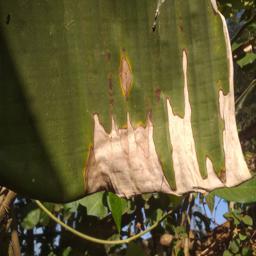
Label: MALBHOG LEAF